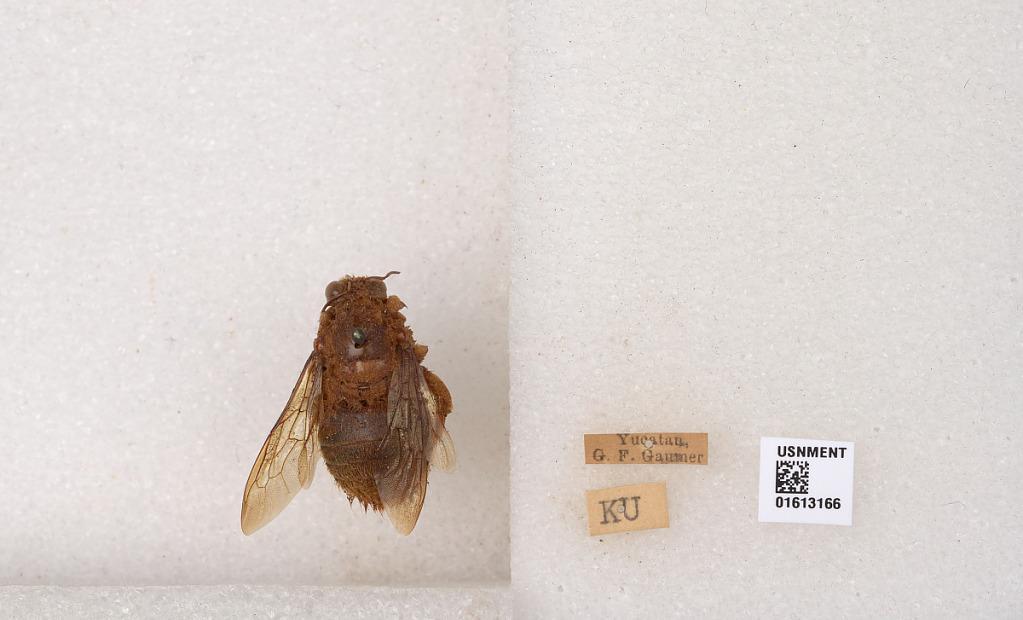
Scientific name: Xylocopa (Neoxylocopa) sp.
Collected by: G. Gaumer
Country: Mexico
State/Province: Yucatan
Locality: Yucatan